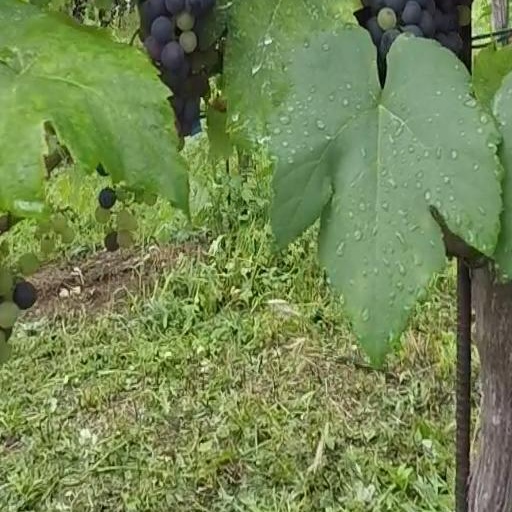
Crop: grape